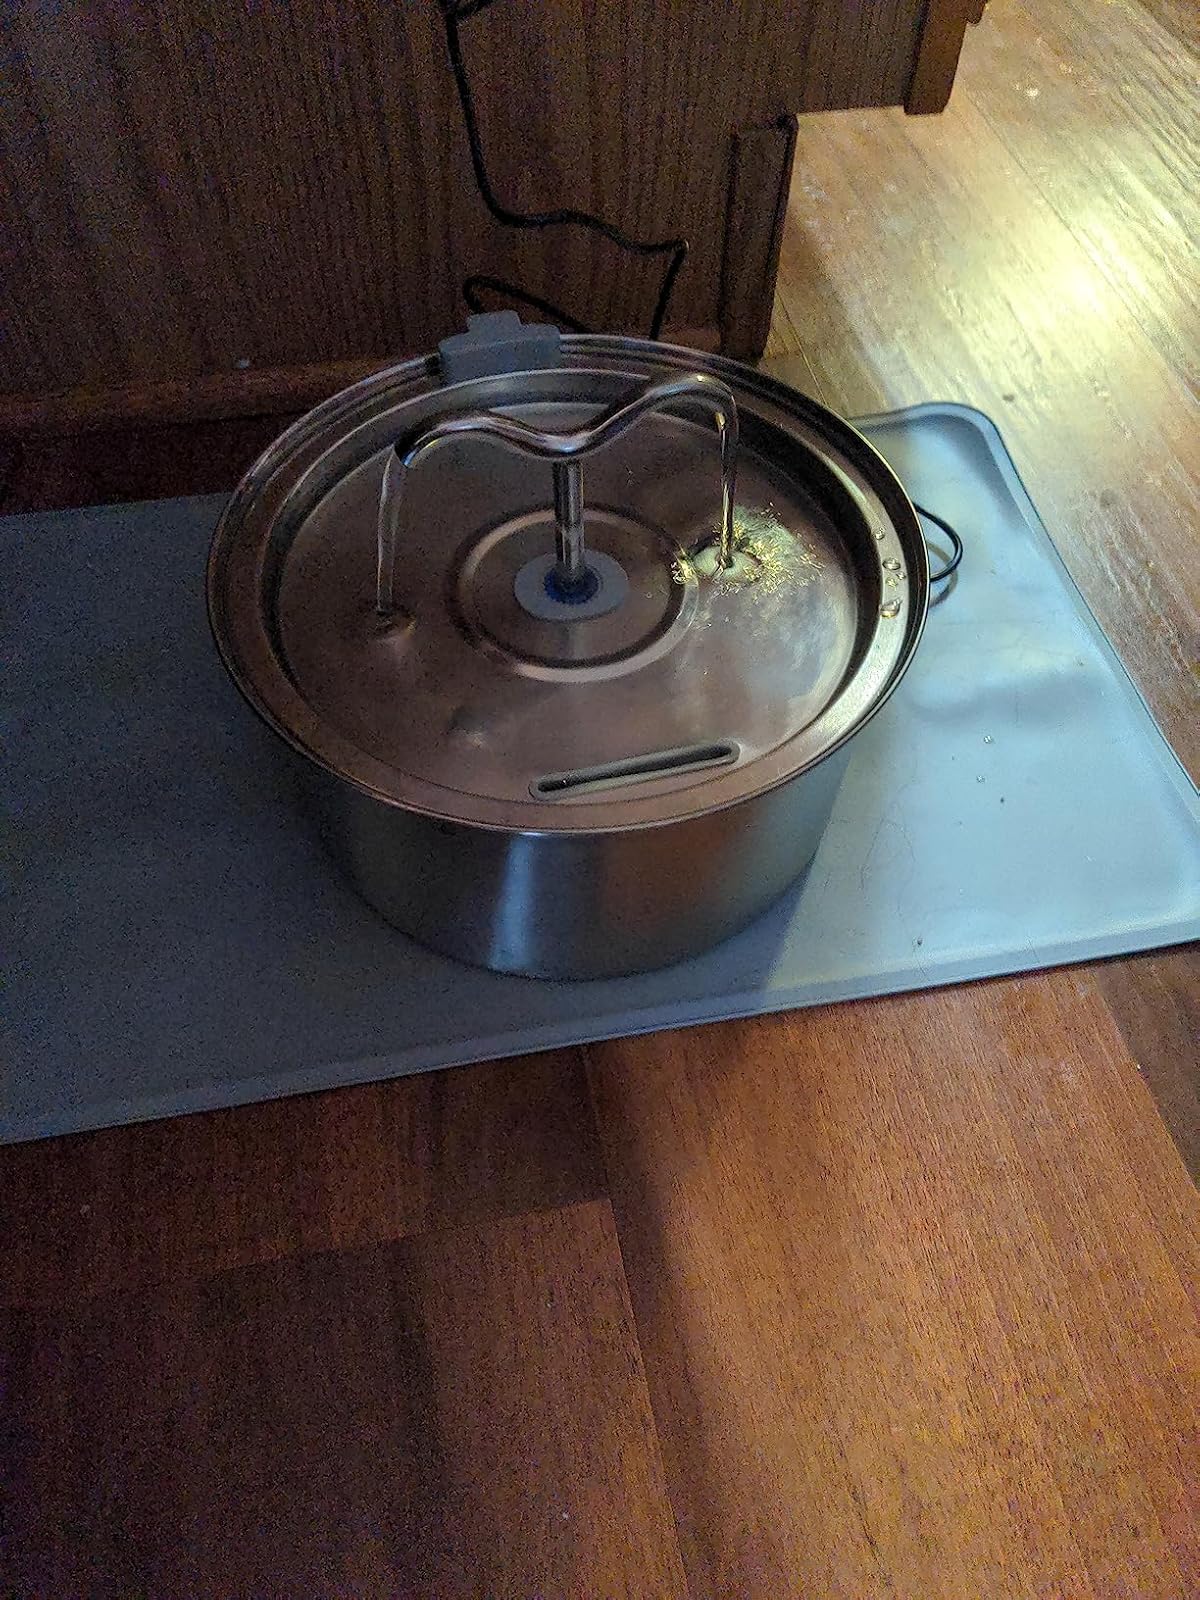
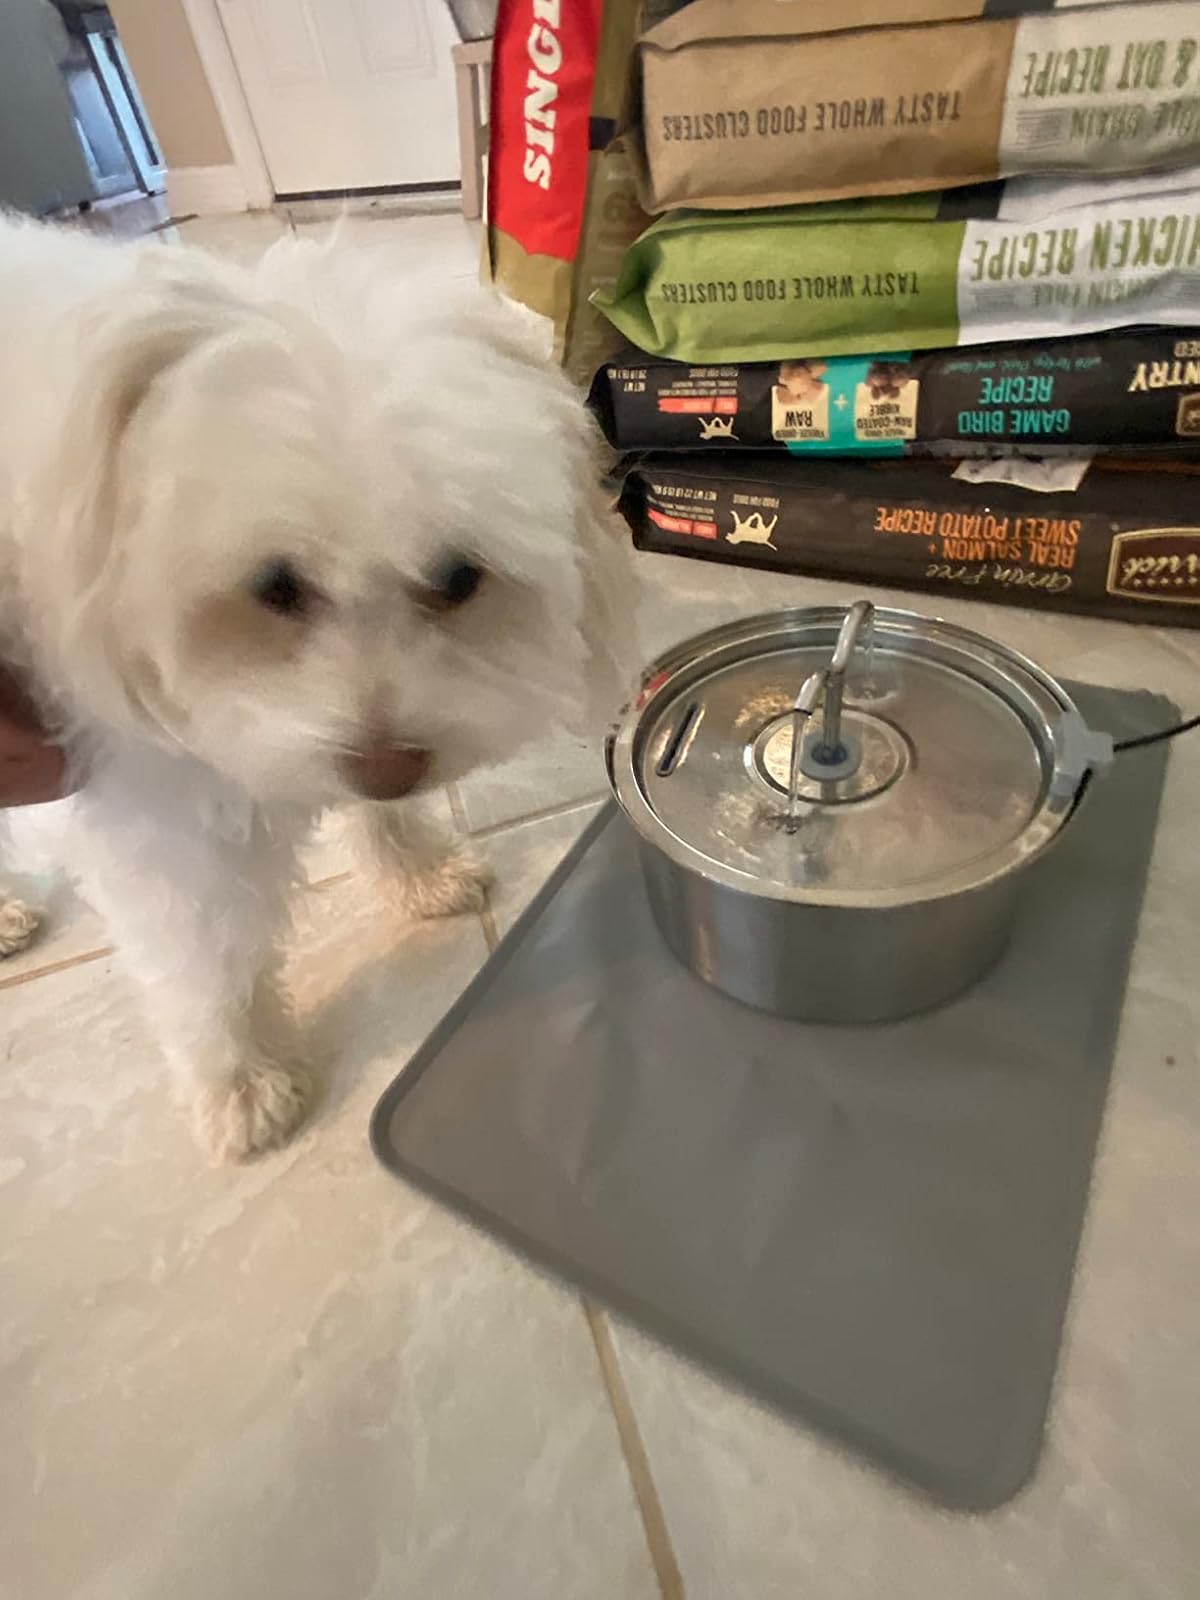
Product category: items_bowl
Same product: yes